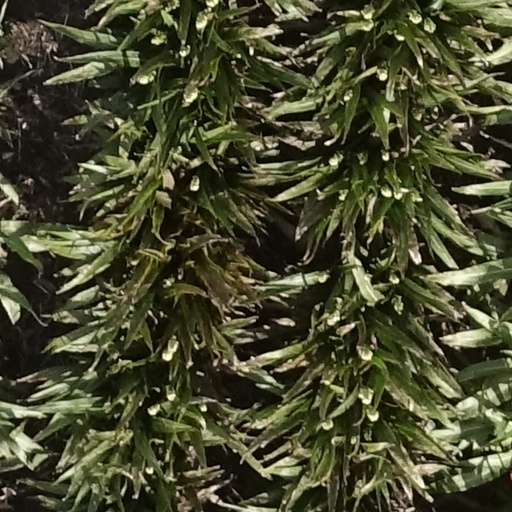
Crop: sorghum